J. Harleston Parker

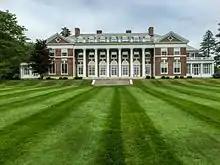
A 1905 portrait by Parker of Stone Hill House, home of Frederick Lothrop Ames Jr. and now part of Stonehill College

A number of their works are listed on the U.S. National Register of Historic Places, maintained by the National Park Service of the U.S. Department of the Interior.